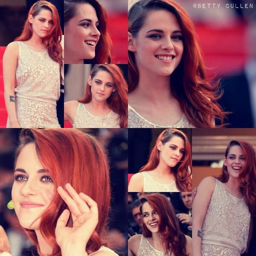
collage of actor during festival .